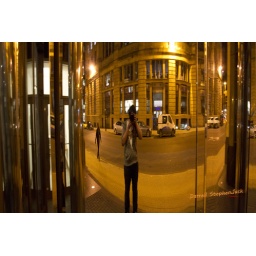
reflection in a shiny revolving door shutter.